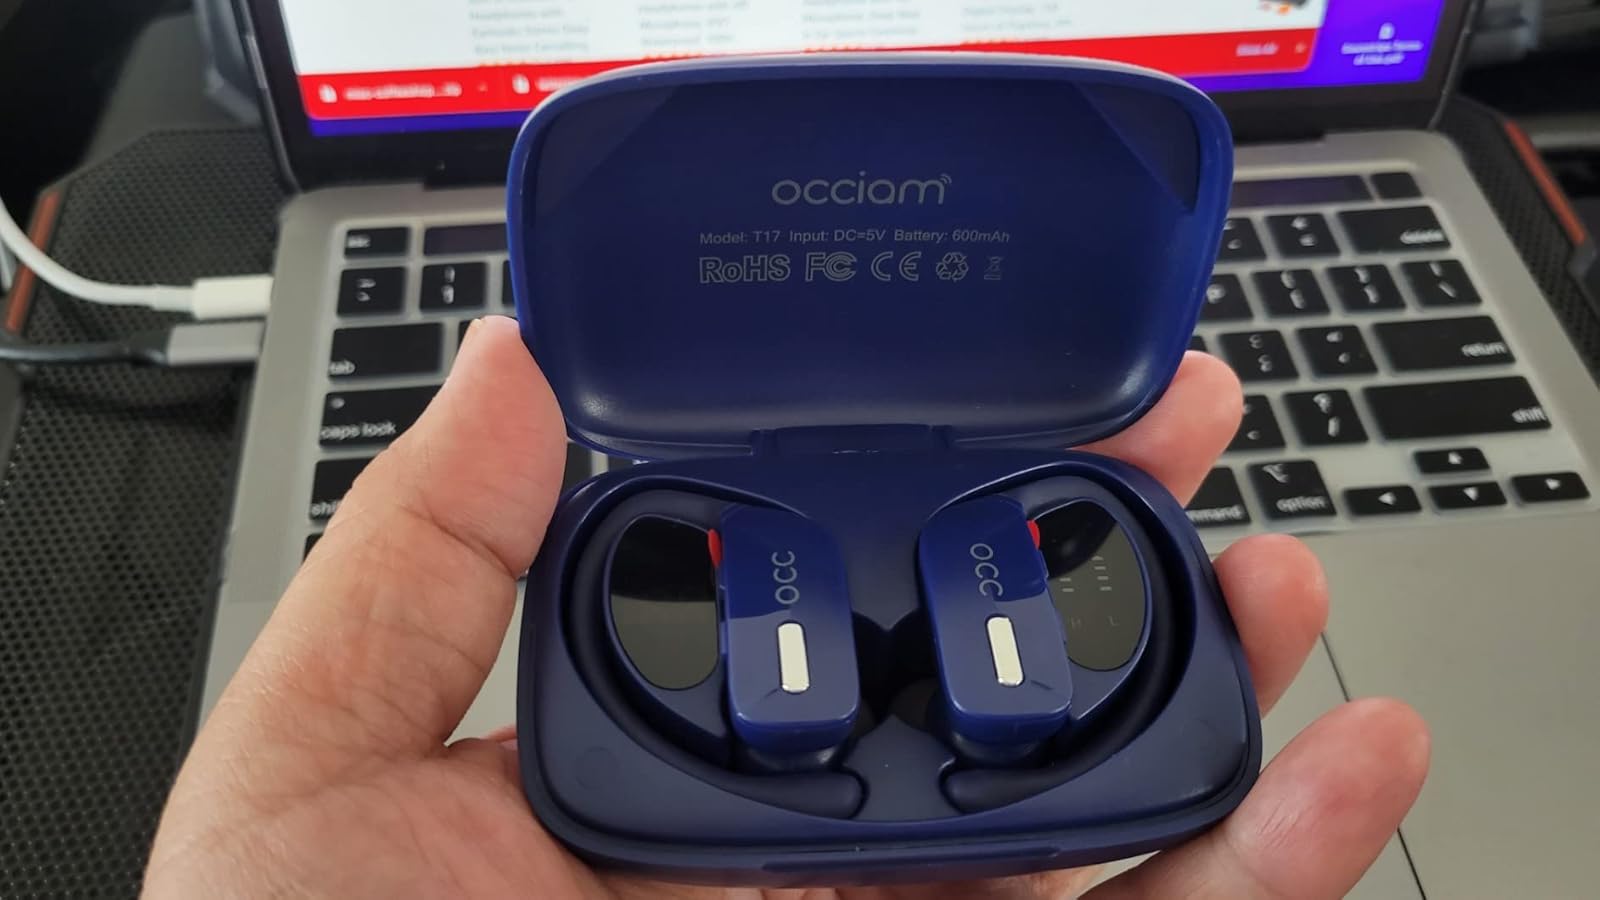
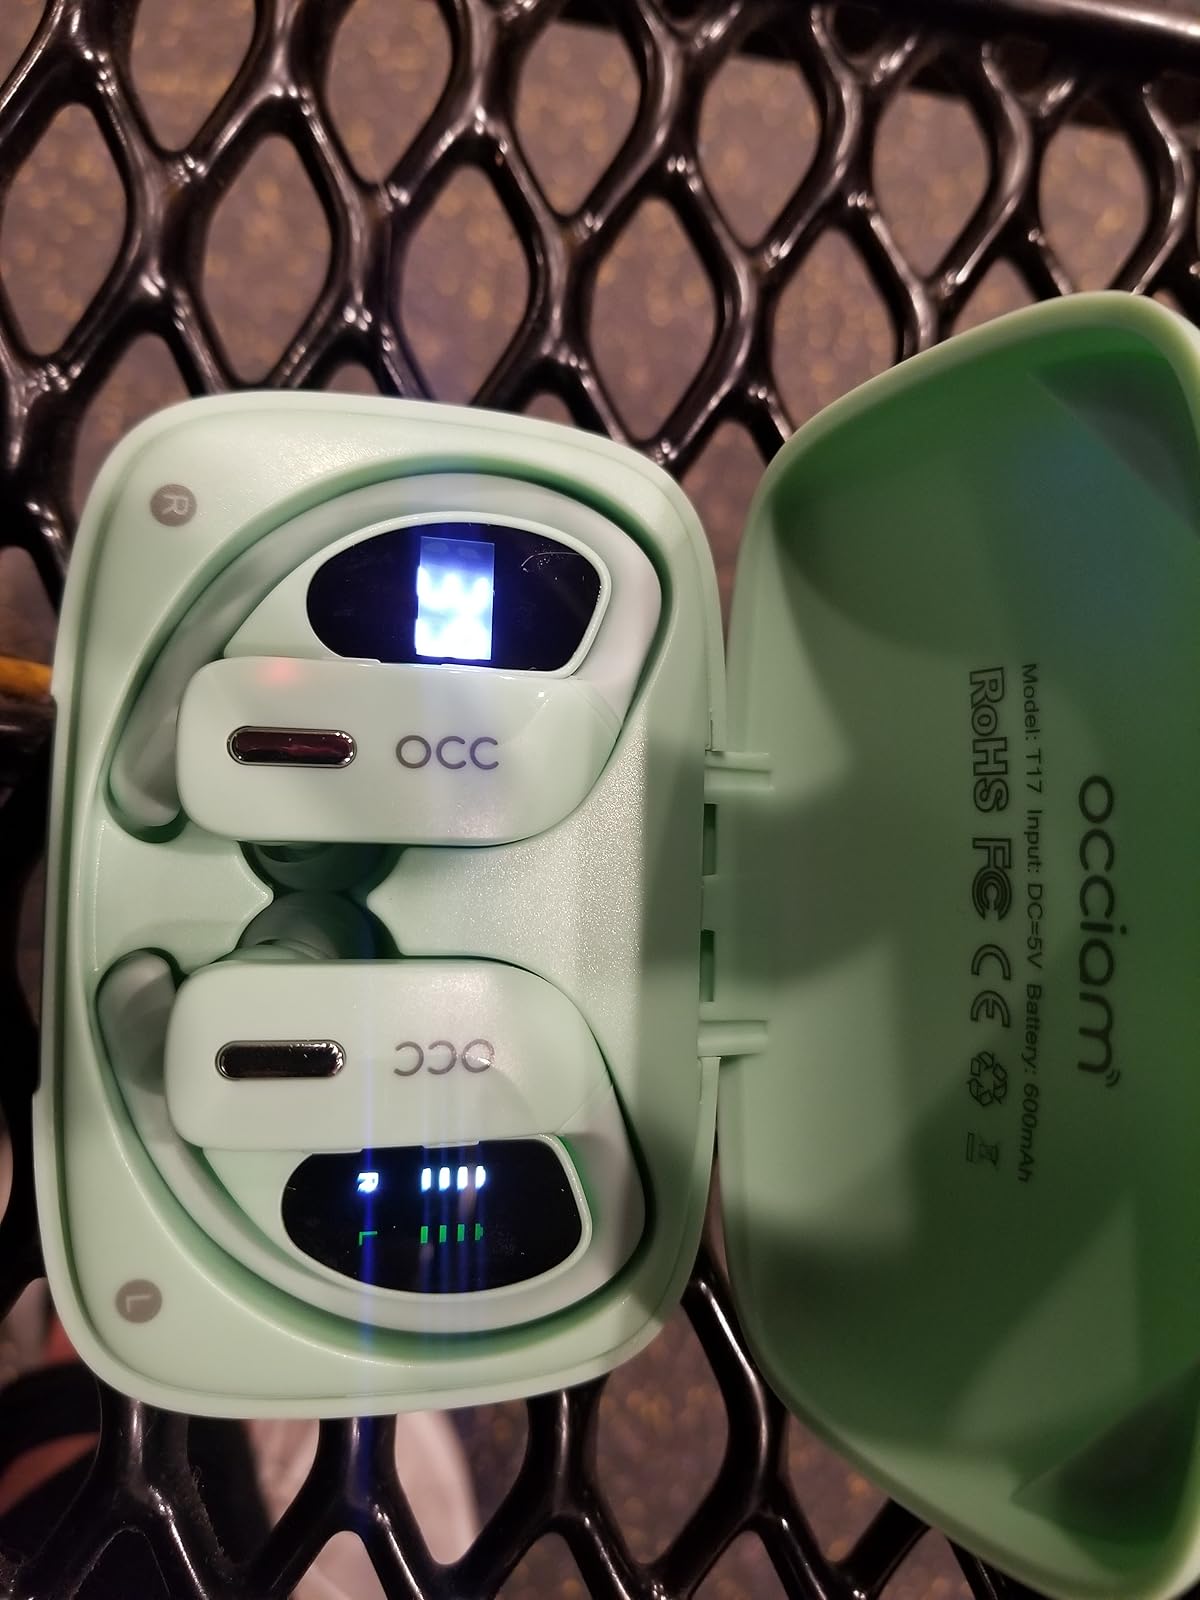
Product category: earbuds
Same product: no